African-American organized crime

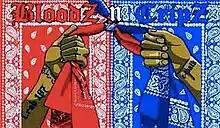
The Bloods and Crips are notorious rivals.

The Crips are a Black American street gang that was formed in Los Angeles in the 1960s. Much like their rivals, the Bloods, they are known for their violence and are also involved in large-scale drug trafficking including crack cocaine.